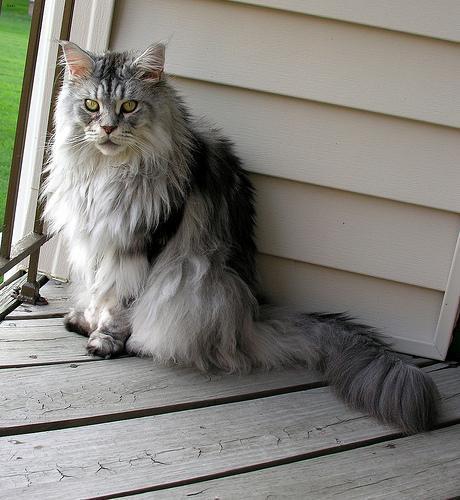
Maine Coon